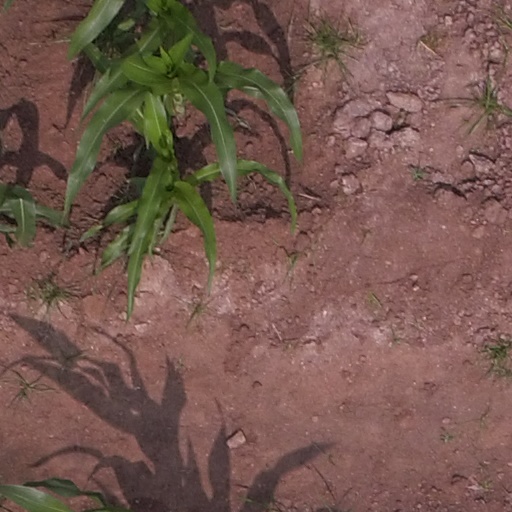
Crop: maize; corn